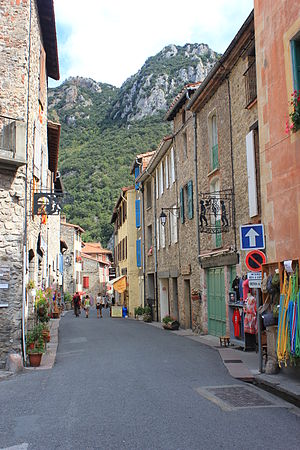
Villefranche-de-Conflent
Villefranche-de-Conflent er en by og kommune i departementet Pyrénées-Orientales i Sydfrankrig.